Human trafficking in Costa Rica

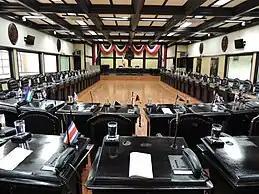
Costa Rica Legislative Assembly room

The Costa Rican government is working to establish firm foundations and fund other organizations to aid in the elimination and prevention of human trafficking within the country. Starting in 2016, the government donated $1.15 million to create a headquarters for National Coalition against Migrant Smuggling and Trafficking in Persons (CONATT) which will aid in increasing awareness and also house a 24 hour emergency response team and as a short term shelter for victims. While Rahab Foundation, a local organization, is working with police to help train them to recognize the signs of a trafficked victim and help get them out of harms way. Many NGO's are working with the public and government officers to bring awareness through education. According to the "Costa Rica Star", a local newspaper, in 2017 the government started providing more of the national budget to NGO's, who work to fight against trafficking. After refreshing government policies, NGOs are responding to victims right away by providing food, shelter, and financial and psychological assistance. However, it has been reported that they do not respond on time nor do victims get the same amount of level of protection.